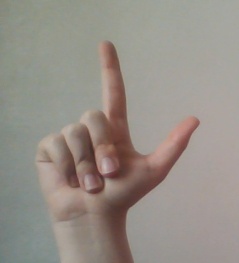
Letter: laam